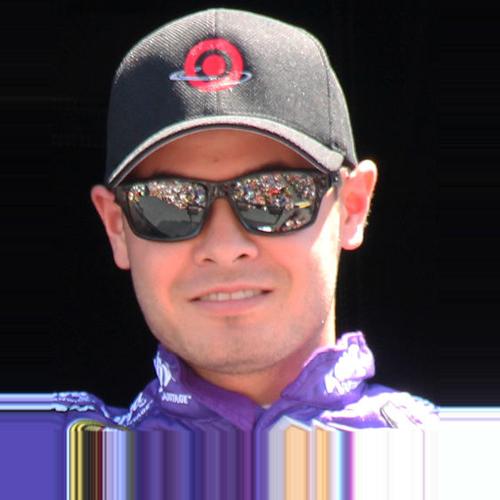
Age: 22